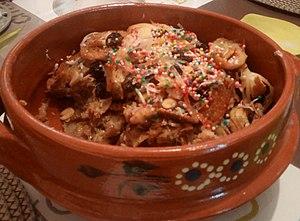
La capirotada, anciennement connue sous le nom de capirotada de vigilia, est un aliment traditionnel mexicain semblable au pudding au pain qui est habituellement consommé pendant le carême C'est l'un des plats servis le Vendredi saint.